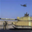
Label: tank